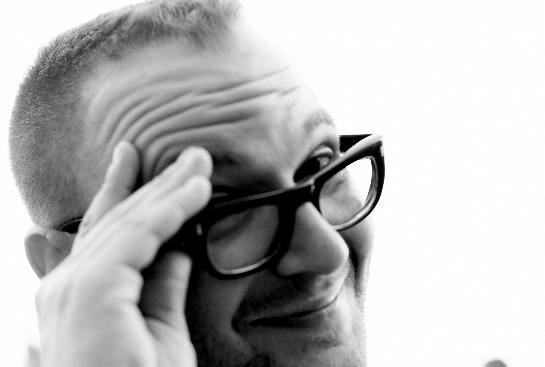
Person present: Yes